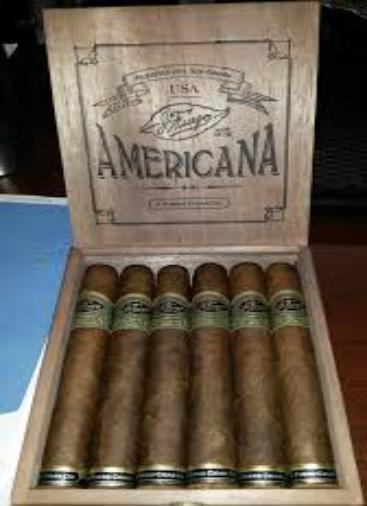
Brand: J Fuego
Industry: Necessities